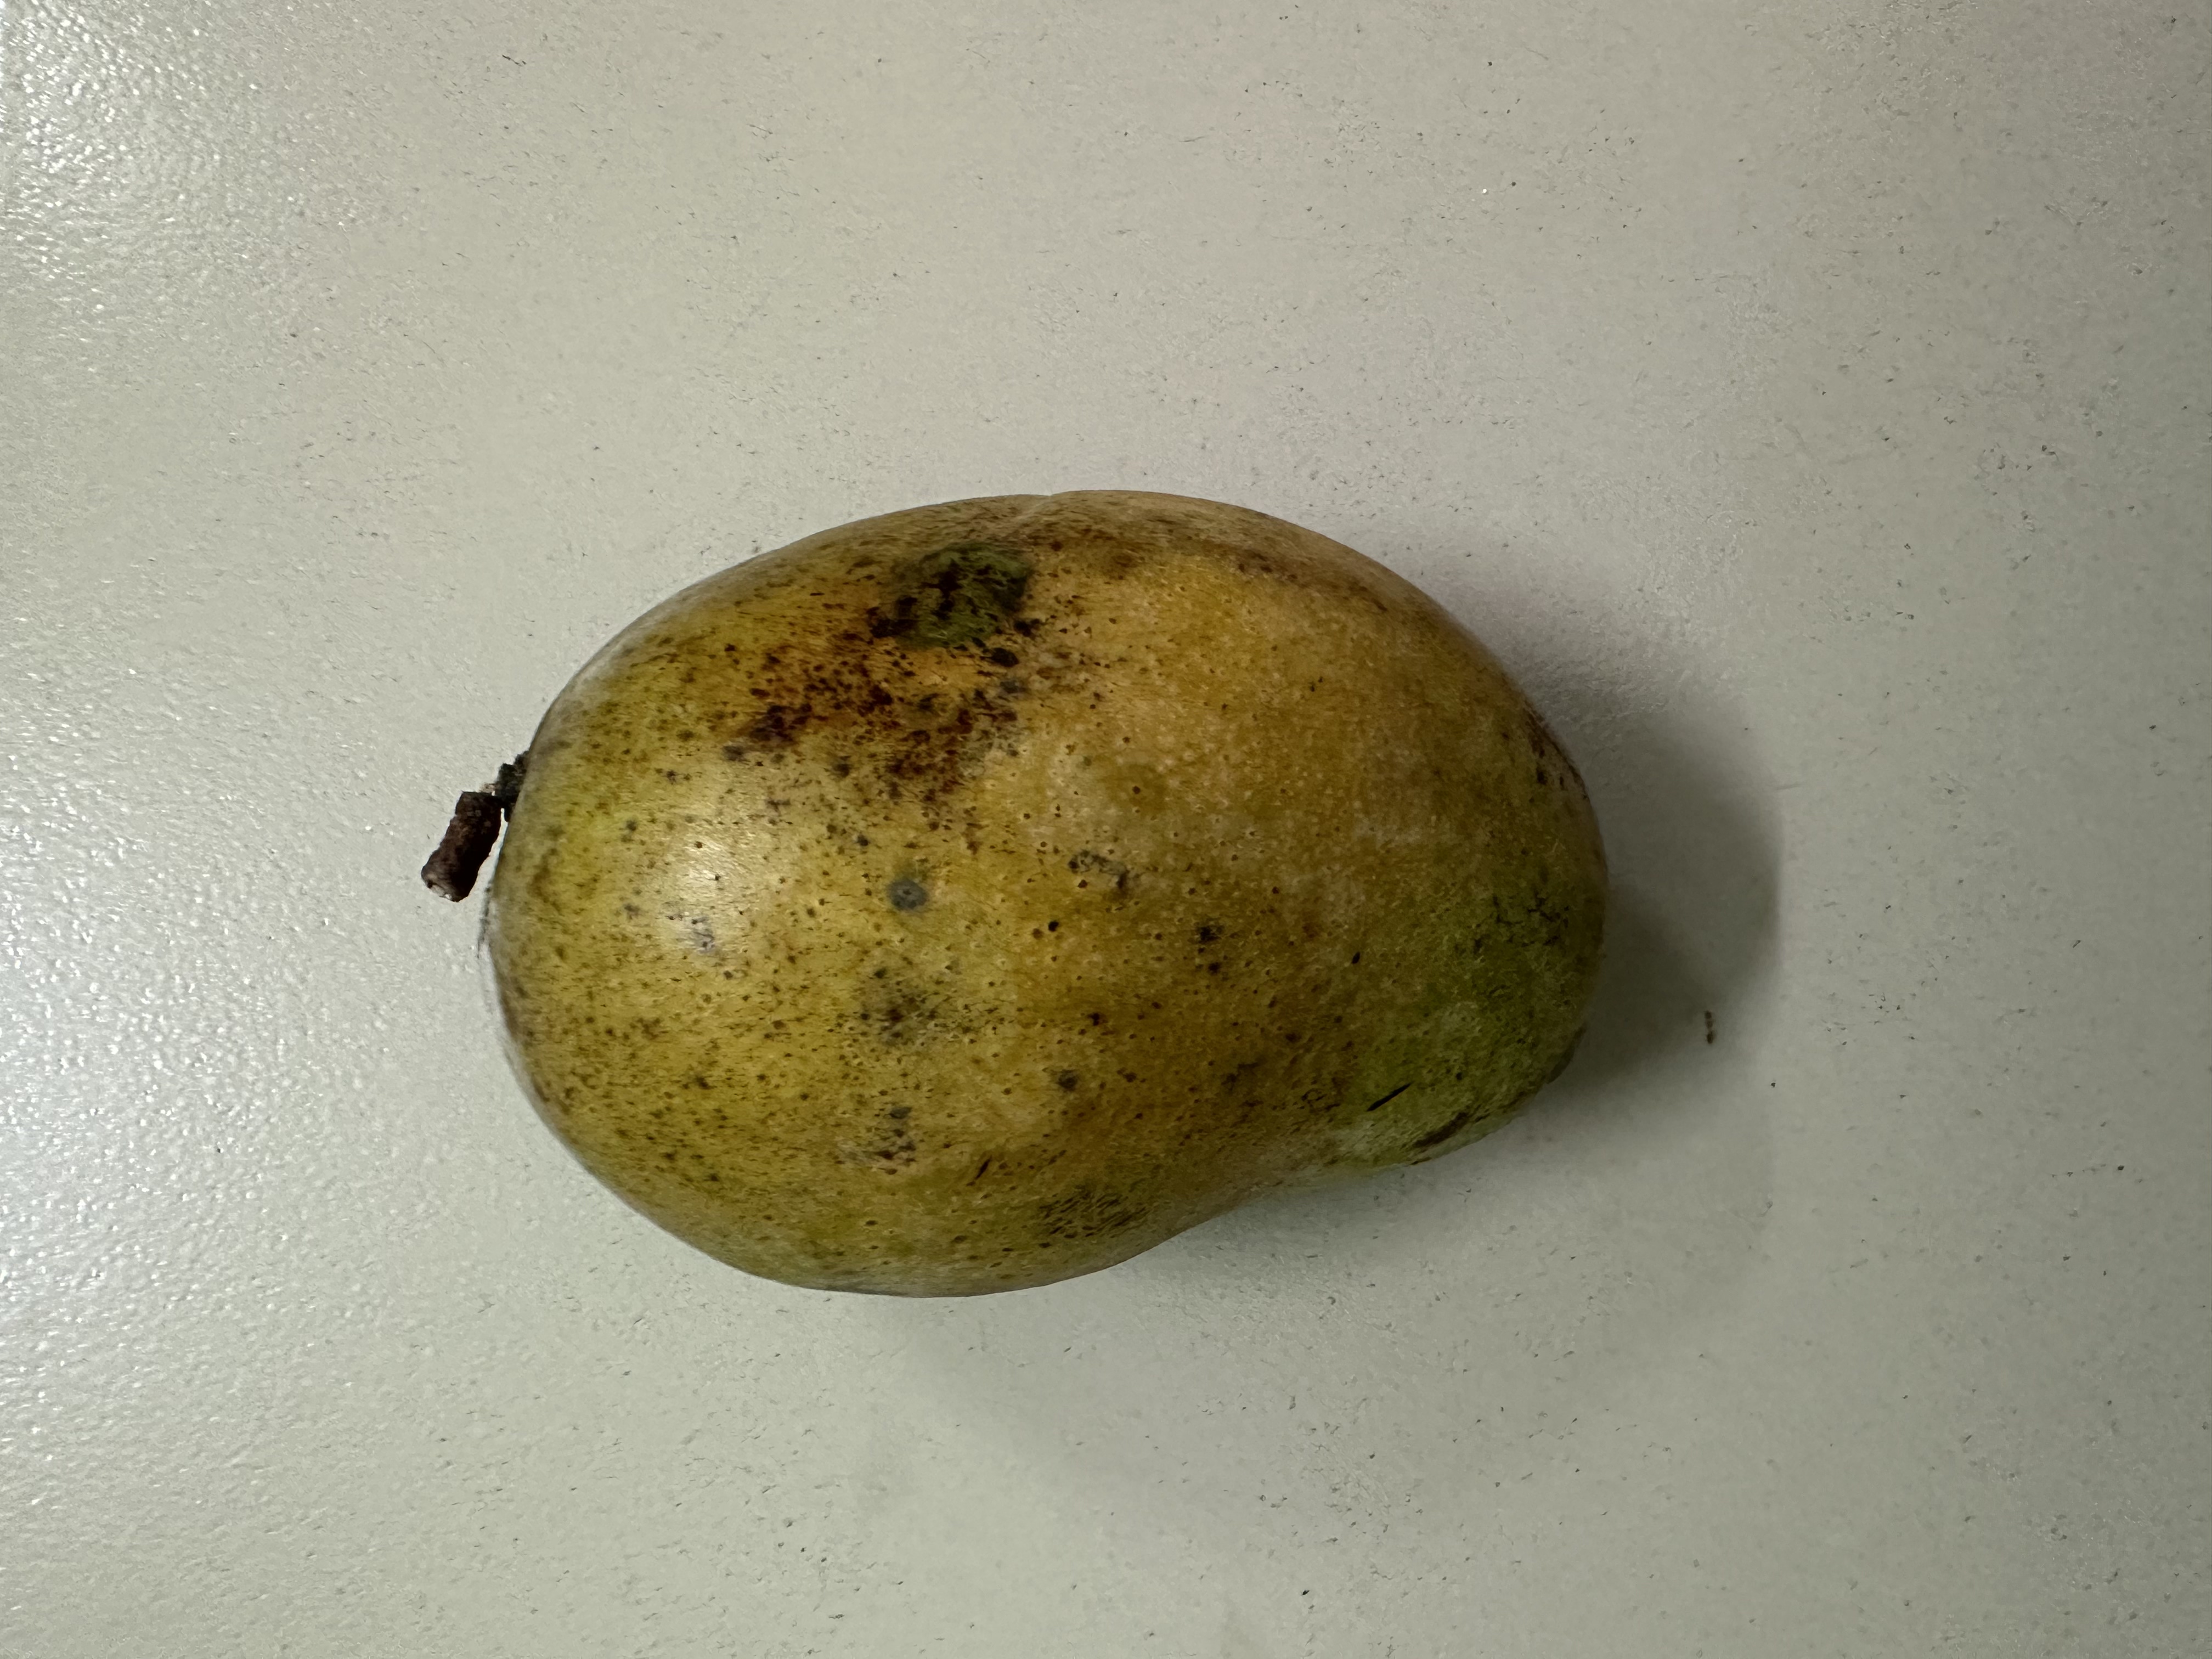
Mango variety: Mollika